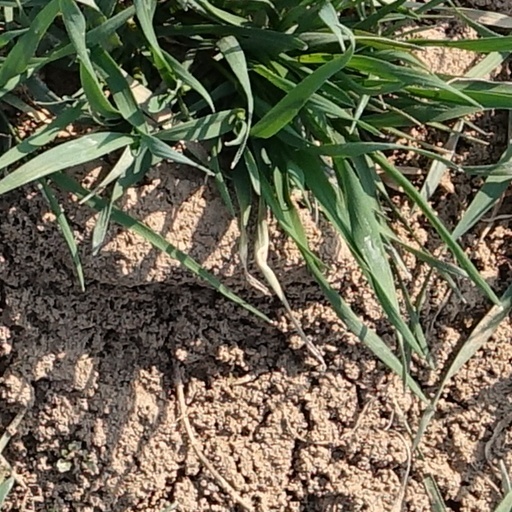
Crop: wheat